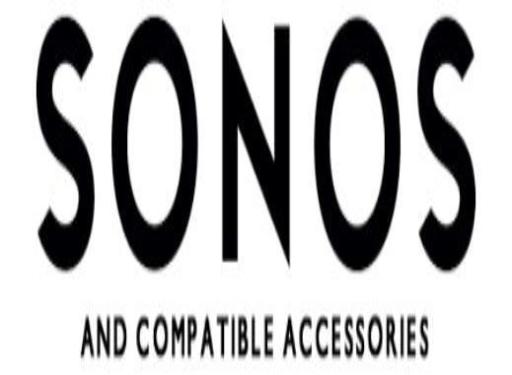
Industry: Electronic